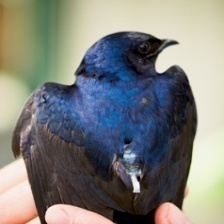
Species: PURPLE MARTIN
Scientific name: PROGNE SUBIS